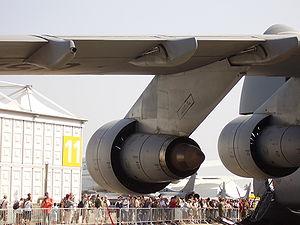
Le General Electric TF39 est un turbofan américain à fort taux de dilution de grandes dimensions. Spécifiquement développé pour propulser l'énorme avion-cargo militaire américain C-5 Galaxy de Lockheed, il fut le premier turboréacteur de forte puissance à fort taux de dilution disponible sur le marché. Il fut ensuite développé en une série de moteurs pour le marché civil, les CF6, et en un turbomoteur pour applications marines et industrielles, le LM2500.